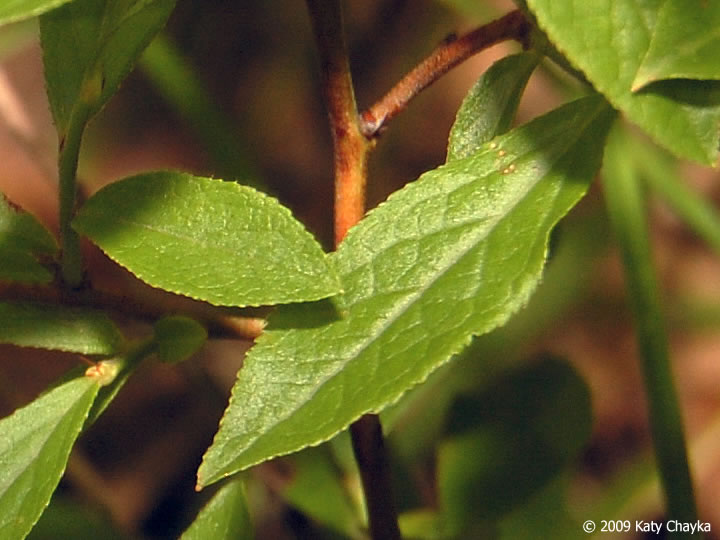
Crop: corn
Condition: blight